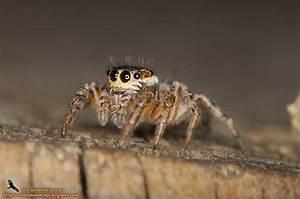
spider